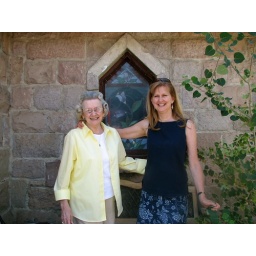
the old stone church in castle rock for lunch